Community Bookstore (Cobble Hill)

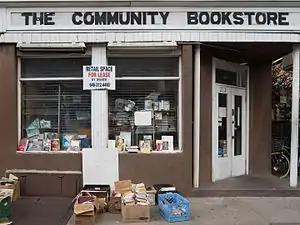
Community Bookstore storefront in June 2016, just prior to closing

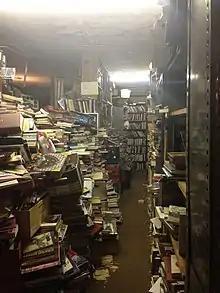
An interior view of the Community Bookstore taken mid-May 2016. The view faces the rear of the store's interior from a spot near the front entrance.

Community Bookstore was a bookstore in the Cobble Hill neighborhood of Brooklyn, New York. It opened in 1974 in Brooklyn Heights and moved to Cobble Hill after its rent spiked in 1985. Owner John Scioli operated it until retiring and closing the store in 2016. It was known as an atypical crowded bookstore filled to capacity with stacks of books accumulated via community donations.